Long Wharf (Boston)

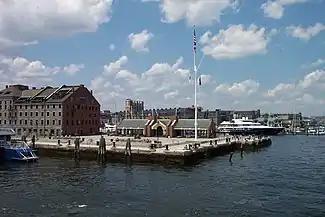
Viewing plaza at end of the wharf

Among several similar structures, a grand granite warehouse known as the Custom House Block was built in 1848 atop the wharf; it has survived into the 21st century. The mid-19th century was the height of Boston's importance as a shipping center, lasting roughly until the American Civil War. Long Wharf was the central focus of much of this economic activity.